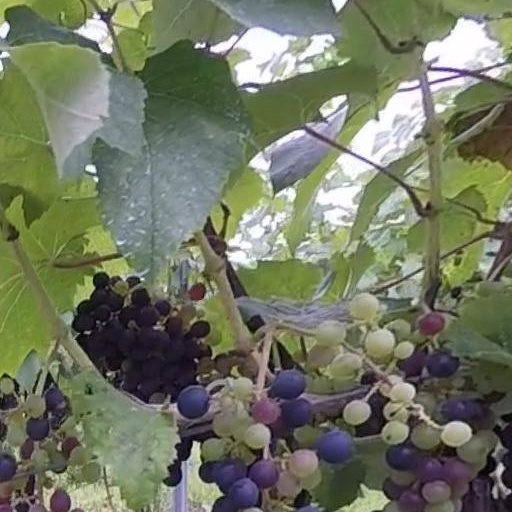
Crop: grape